Scouting

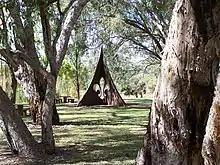
Sculpture erected in 1982 to commemorate the 1979 Jamboree at Perry Lakes Western Australia and 75 years of the Scout Movement

Common ways to implement the Scout method include having Scouts spending time together in small groups with shared experiences, rituals, and activities, and emphasizing "good citizenship" and decision-making by young people in an age-appropriate manner. Weekly meetings often take place in local centres known as Scout dens. Cultivating a love and appreciation of the outdoors and outdoor activities is a key element. Primary activities include camping, woodcraft, aquatics, hiking, backpacking, and sports.